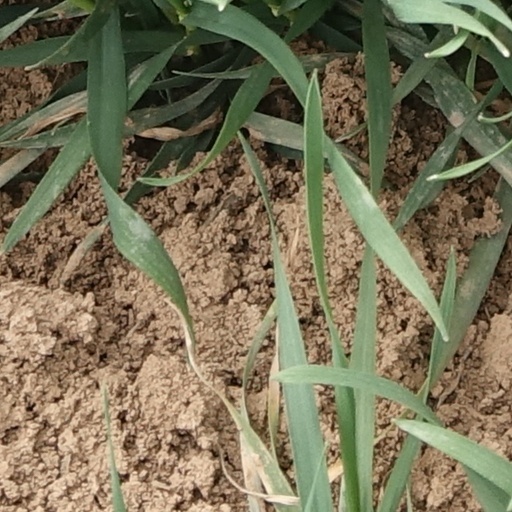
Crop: wheat